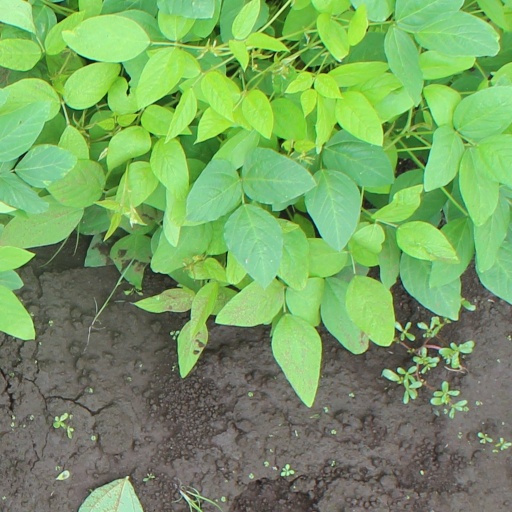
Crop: soybean